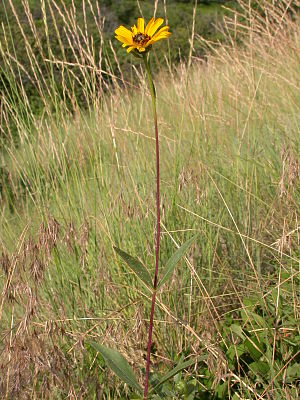
Staudesolsikke
Staudesolsikke (Helianthus pauceflorus)